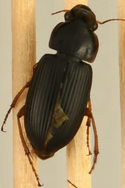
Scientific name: Harpalus pensylvanicus
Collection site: Sterling Site (STER), plot STER_006